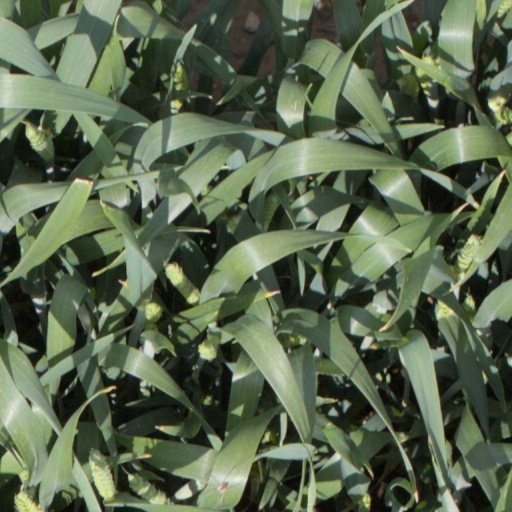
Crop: wheat